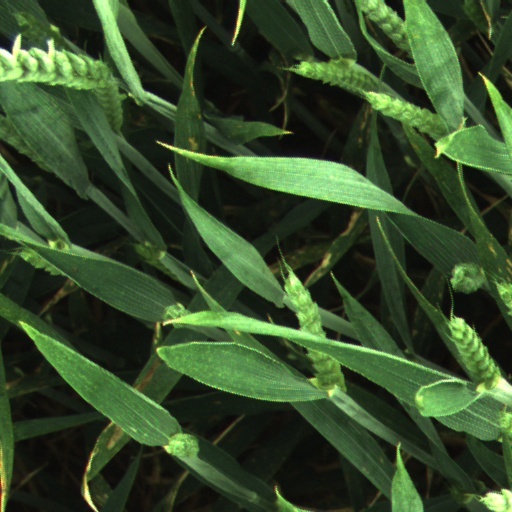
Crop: wheat